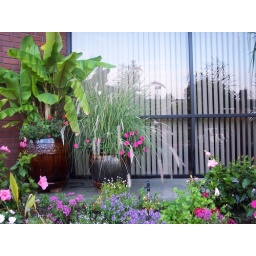
Dwarf banana next to Penisetum grass with flowering plumes. All the lighter purple in front is Nemisia.